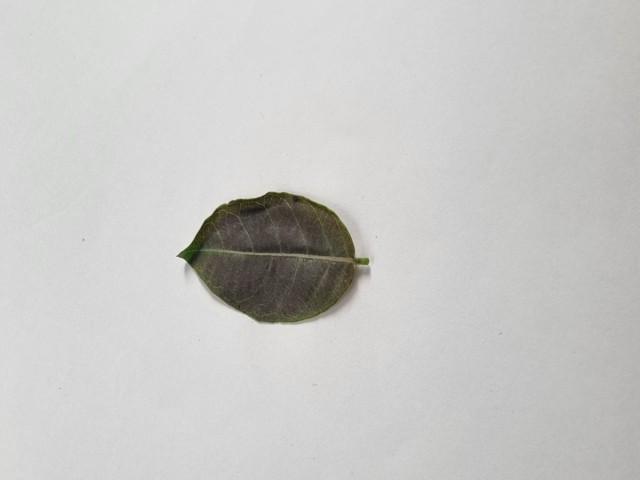
Plant: anantamul